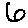
Label: 6